Robert L. Stephens

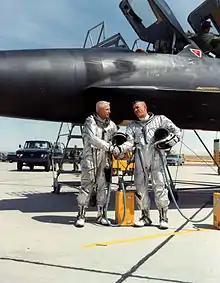
Stephens and Andre after their record setting YF-12A flight in 1965

Stephens flew nearly all jet fighter aircraft of the 1940s and 1950s era from the F-80 Shooting Star to the F-106 Delta Dart. He flight tested the YF-100A, YF-102, XF-104, X-5, X-1B, Navy F2H3, F4D, the F-94 series, F-86, F-89D, F-89H, and YF-101. He served as test director for the F-104 program and performed the first wingtip fuel tank jettison test. On this flight, the fuel tanks slammed into the fuselage of the F-104 instead of falling free. Stephens made an emergency landing and saved the aircraft. Working with Lockheed engineers and other aviation consultants, he helped solve this and other problems with the F-104.